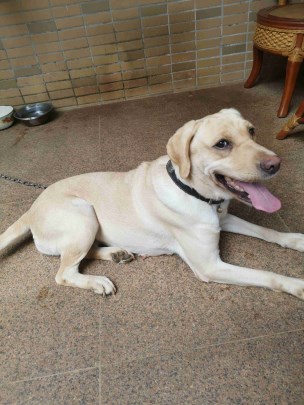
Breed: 3580-n000122-Labrador_retriever